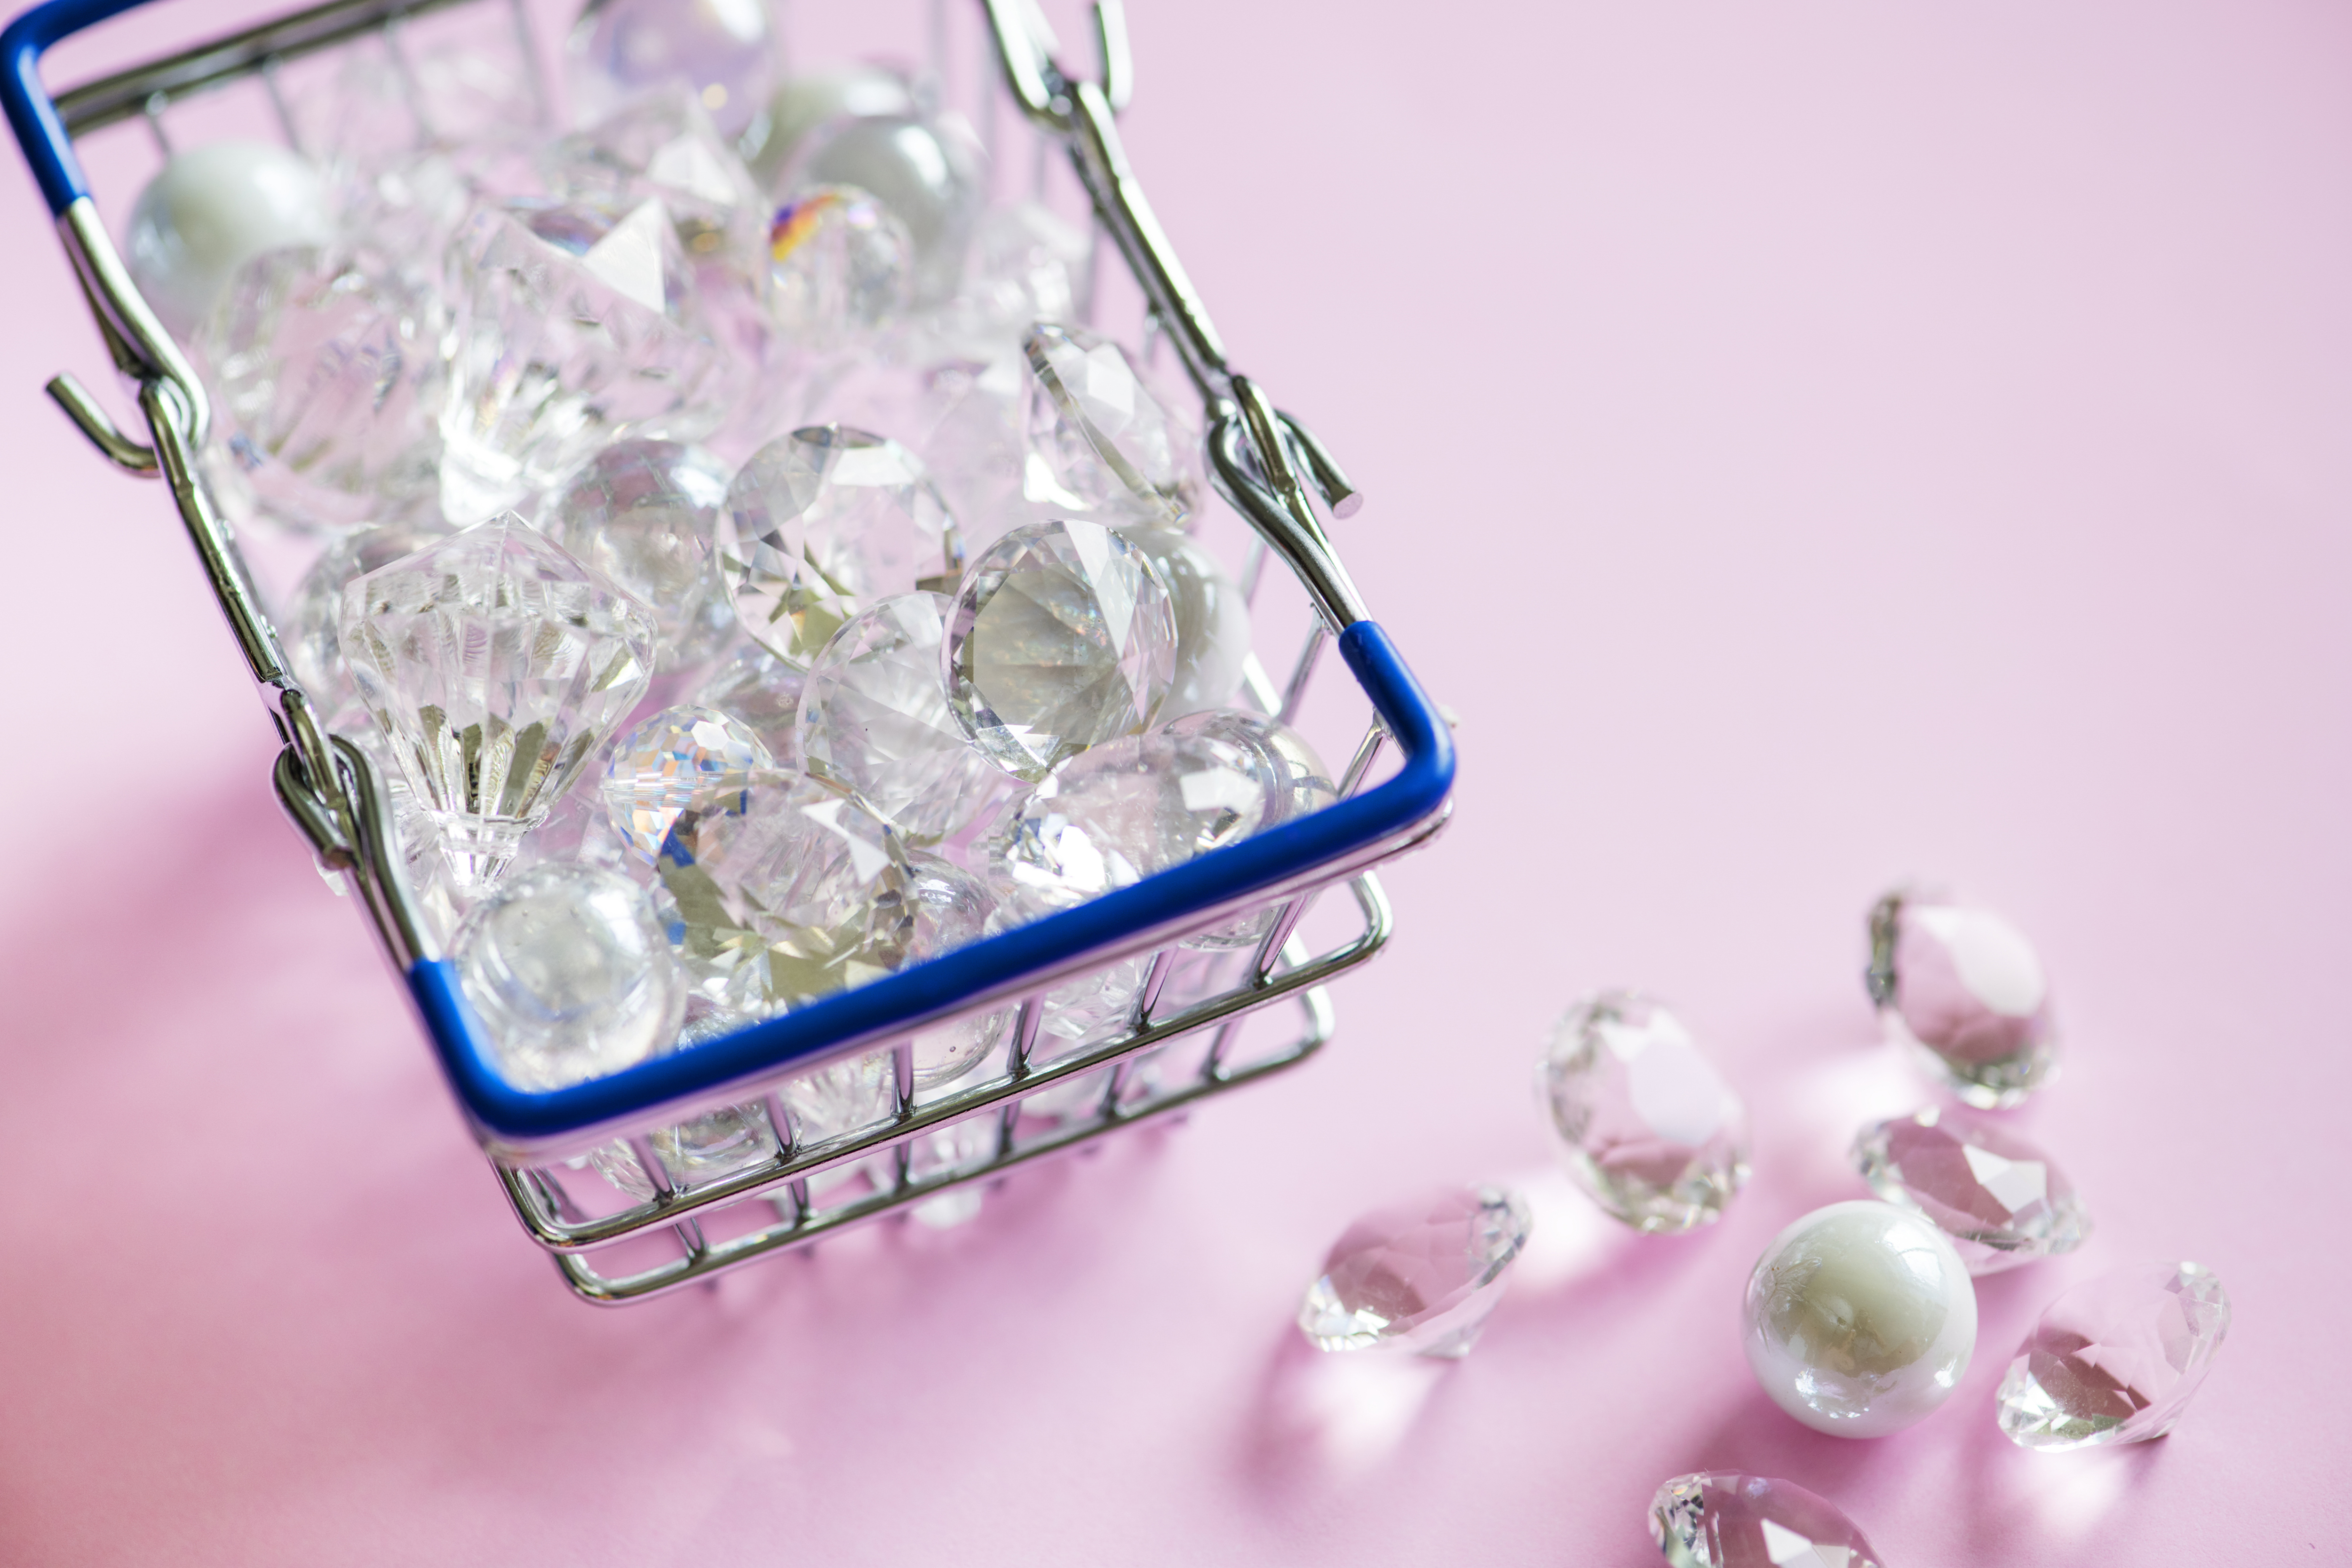
accessory, assortment, background, balls, basket, beading, beads, beautiful, bracelets, bright, carat, clear, closeup, colorful, craft, creative, crystal, decorate, decoration, decorative, design, diamonds, elegant, fashion, feminine, gem, gemstones, glass, hobby, jewelry, luxury, making, material, mini, miniature, object, objects, ornamental, pattern, pear, pink, plastic, pretty, sew, shape, shine, shiny, shopping, shopping basket, small, texture, white, lilac, petal, body jewelry, jewellery, flower, product